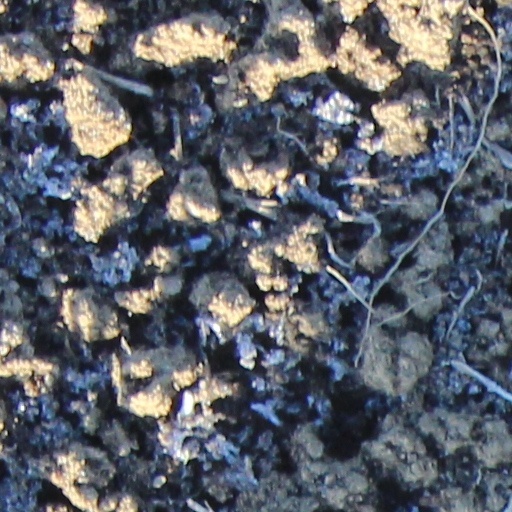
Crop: wheat